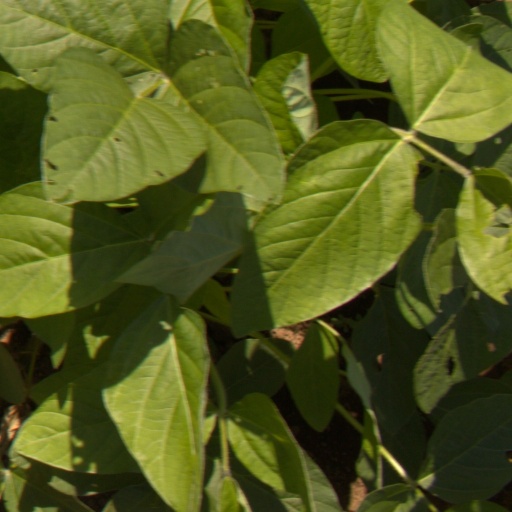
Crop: soybean